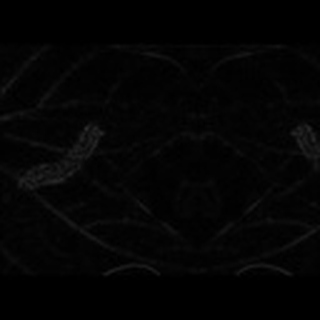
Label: cotton_army_worm